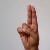
The image shows a hand gesture representing the letter 'U' in Indian Sign Language.